Biodegradable bag

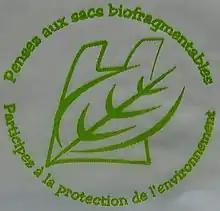
The seal of a biodegradable bag in French

In typical parlance, the word biodegradable is distinct in meaning from compostable. While biodegradable simply means an object is capable of being decomposed by bacteria or other living organisms, "compostable" in the plastic industry is defined as able to decompose in aerobic environments that are maintained under specific controlled temperature and humidity conditions. Compostable means capable of undergoing biological decomposition in a compost site such that the material is not visually distinguishable and breaks down into carbon dioxide, water, inorganic compounds and biomass at a rate consistent with known compostable materials. (ref: ASTM International D 6002)